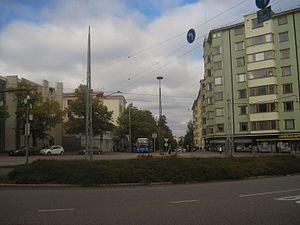
La place de Töölö en finnois : Töölöntori est une place du quartier de Taka-Töölö au centre d'Helsinki en Finlande.
Topeliuksenkatu est une rue à l'ouest du centre ville d'Helsinki en Finlande.